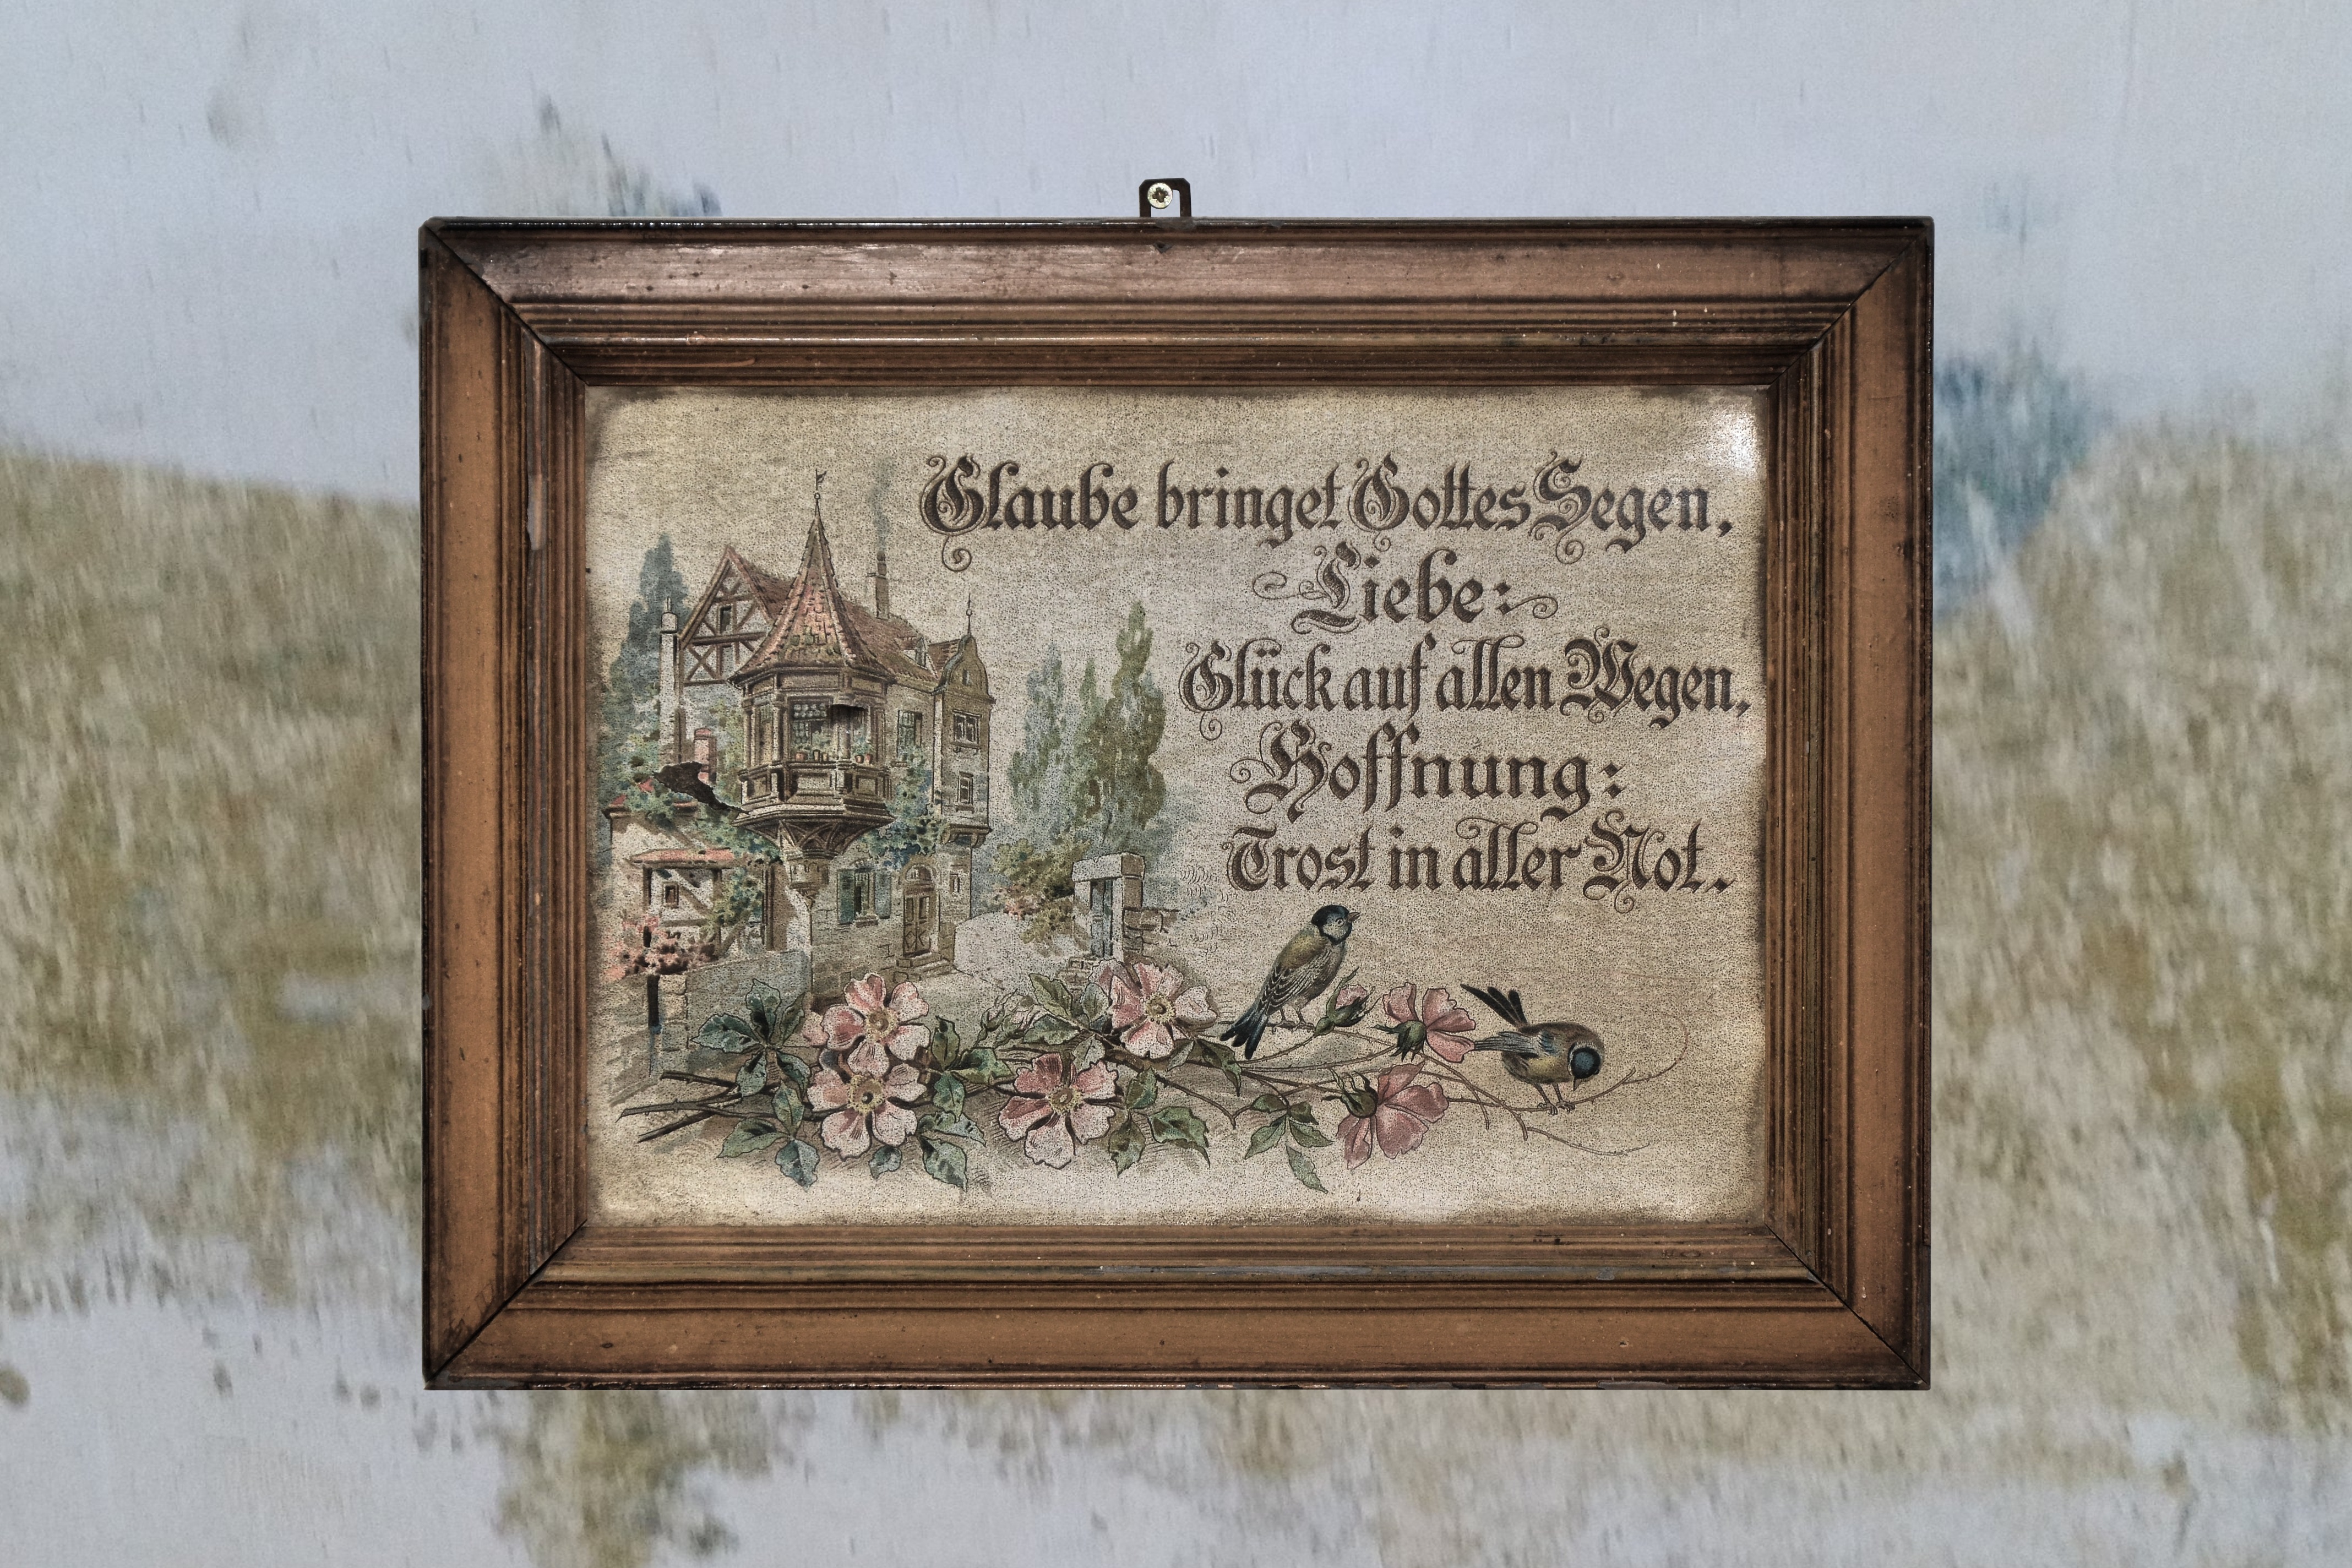
wood, antique, old, wall, decoration, painting, deco, art, picture frame, image, historically, heimtmuseum, axien